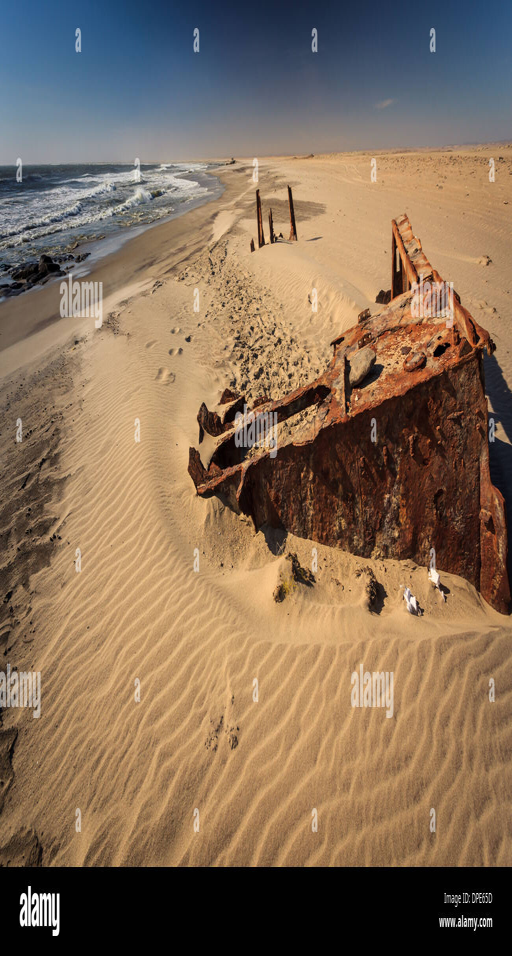
close up view of rusted hull of a cargo ship buried in the sand on beach